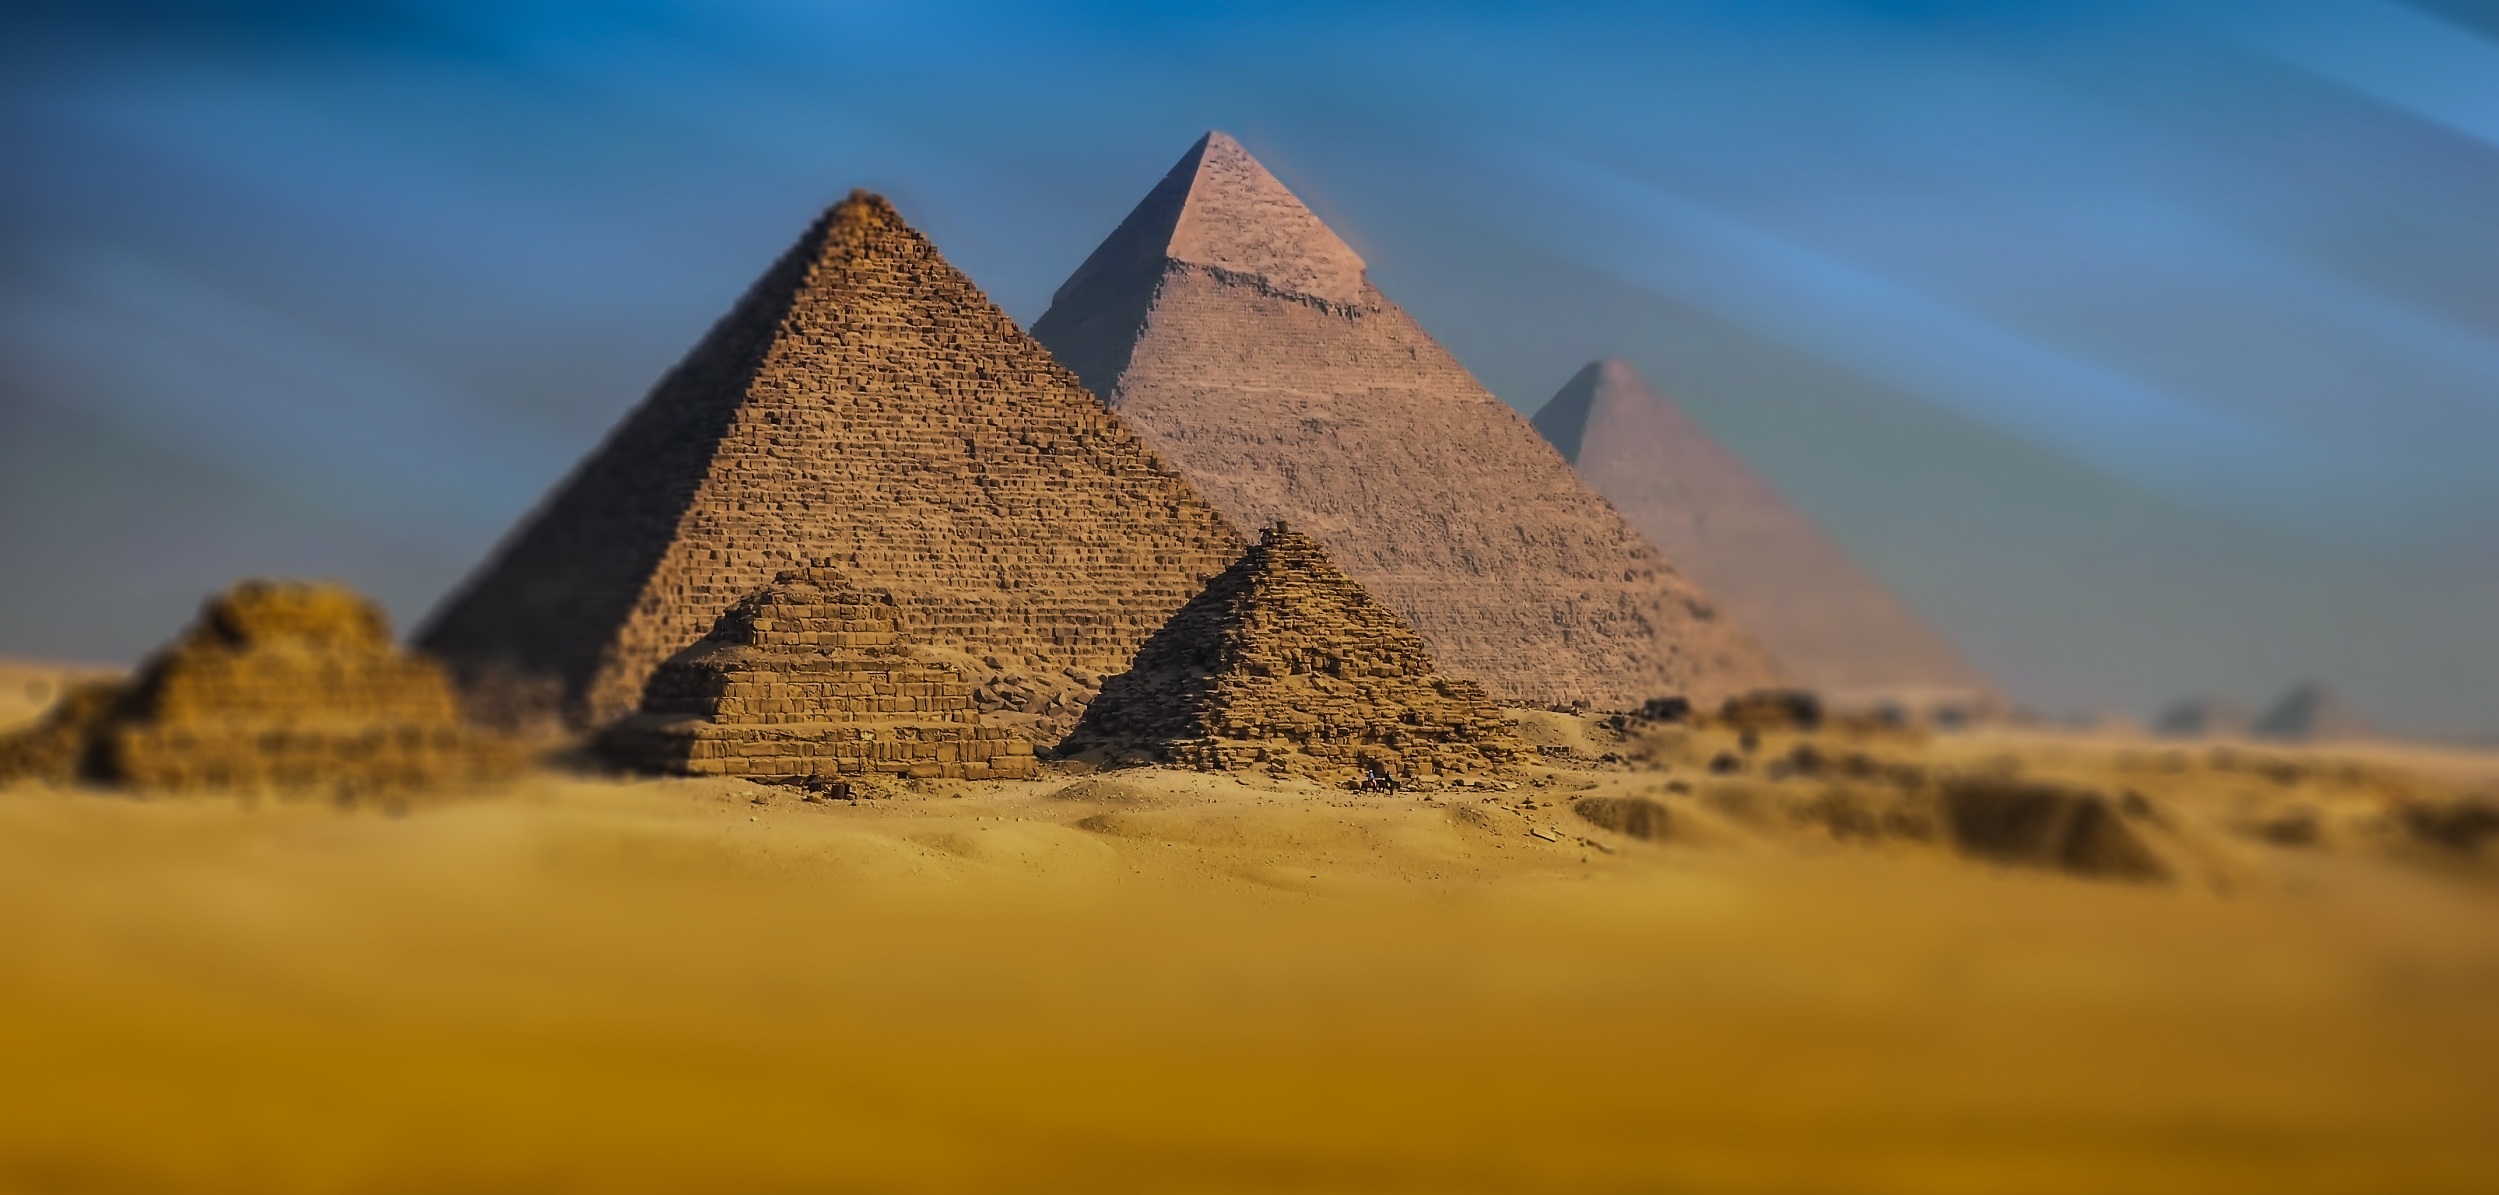
landscape, sand, wilderness, monument, pyramid, landmark, egypt, pyramids of giza, temple, badlands, plateau, history, ecosystem, giza, wadi, monuments, egyptian pyramids